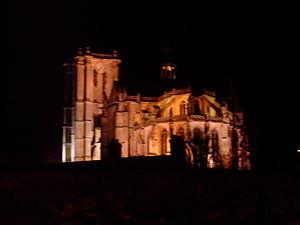
Eglise Saint-Jean-Baptiste de Chaumont-en-Vexin (60240) FRANCE photographie personnelle (utilisateur SebCE)
Chaumont-en-Vexin est une commune française située dans le département de l'Oise en région Hauts-de-France.